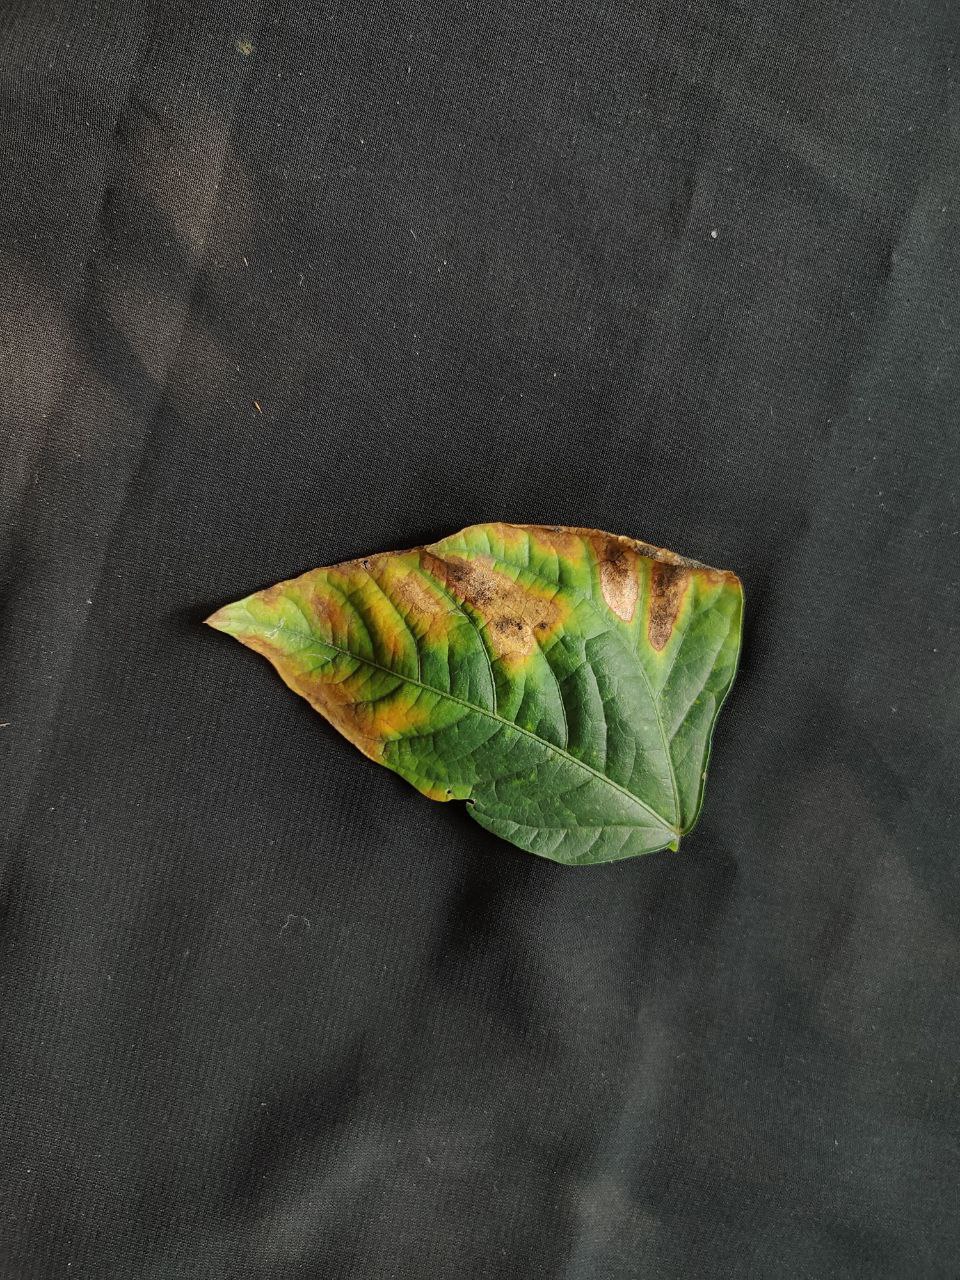
Crop: cowpea
Leaf condition: Bacterial wilt